Sara Ramirez

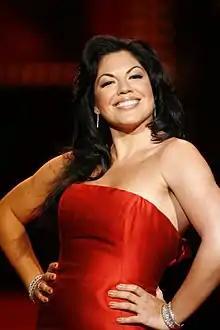
Ramírez in 2008

Sara Elena Ramírez Vargas (born August 31, 1975) is an American actor. Born in Mazatlán, Sinaloa, Ramírez moved from Mexico to the United States at eight years old, eventually graduating with a fine arts degree from the Juilliard School.